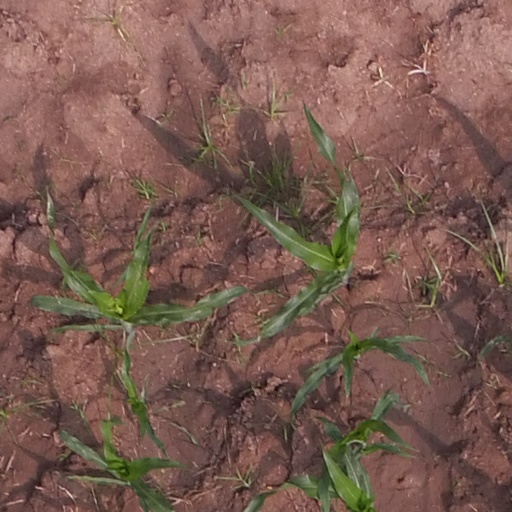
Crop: maize; corn